Jill Bryson

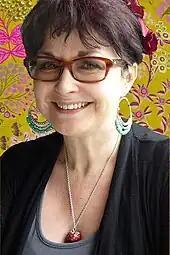
Jill Bryson in 2012

Jill Bryson (born February 11, 1961) is a Scottish musician and artist, best known as a member of the new wave band Strawberry Switchblade, which achieved success with the 1985 single "Since Yesterday". She has also pursued a career in mixed media art, exhibiting at venues such as Dunoon Burgh Hall.